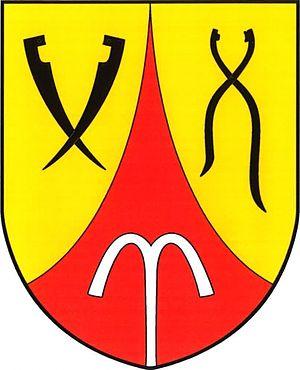
Chotovice est une commune du district et de la région de Liberec, en République tchèque. Sa population s'élevait à 174 habitants en 2018.